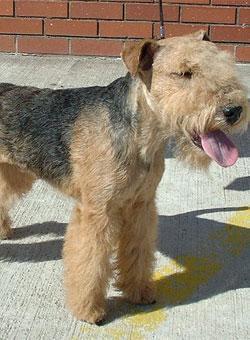
Lakeland_terrier